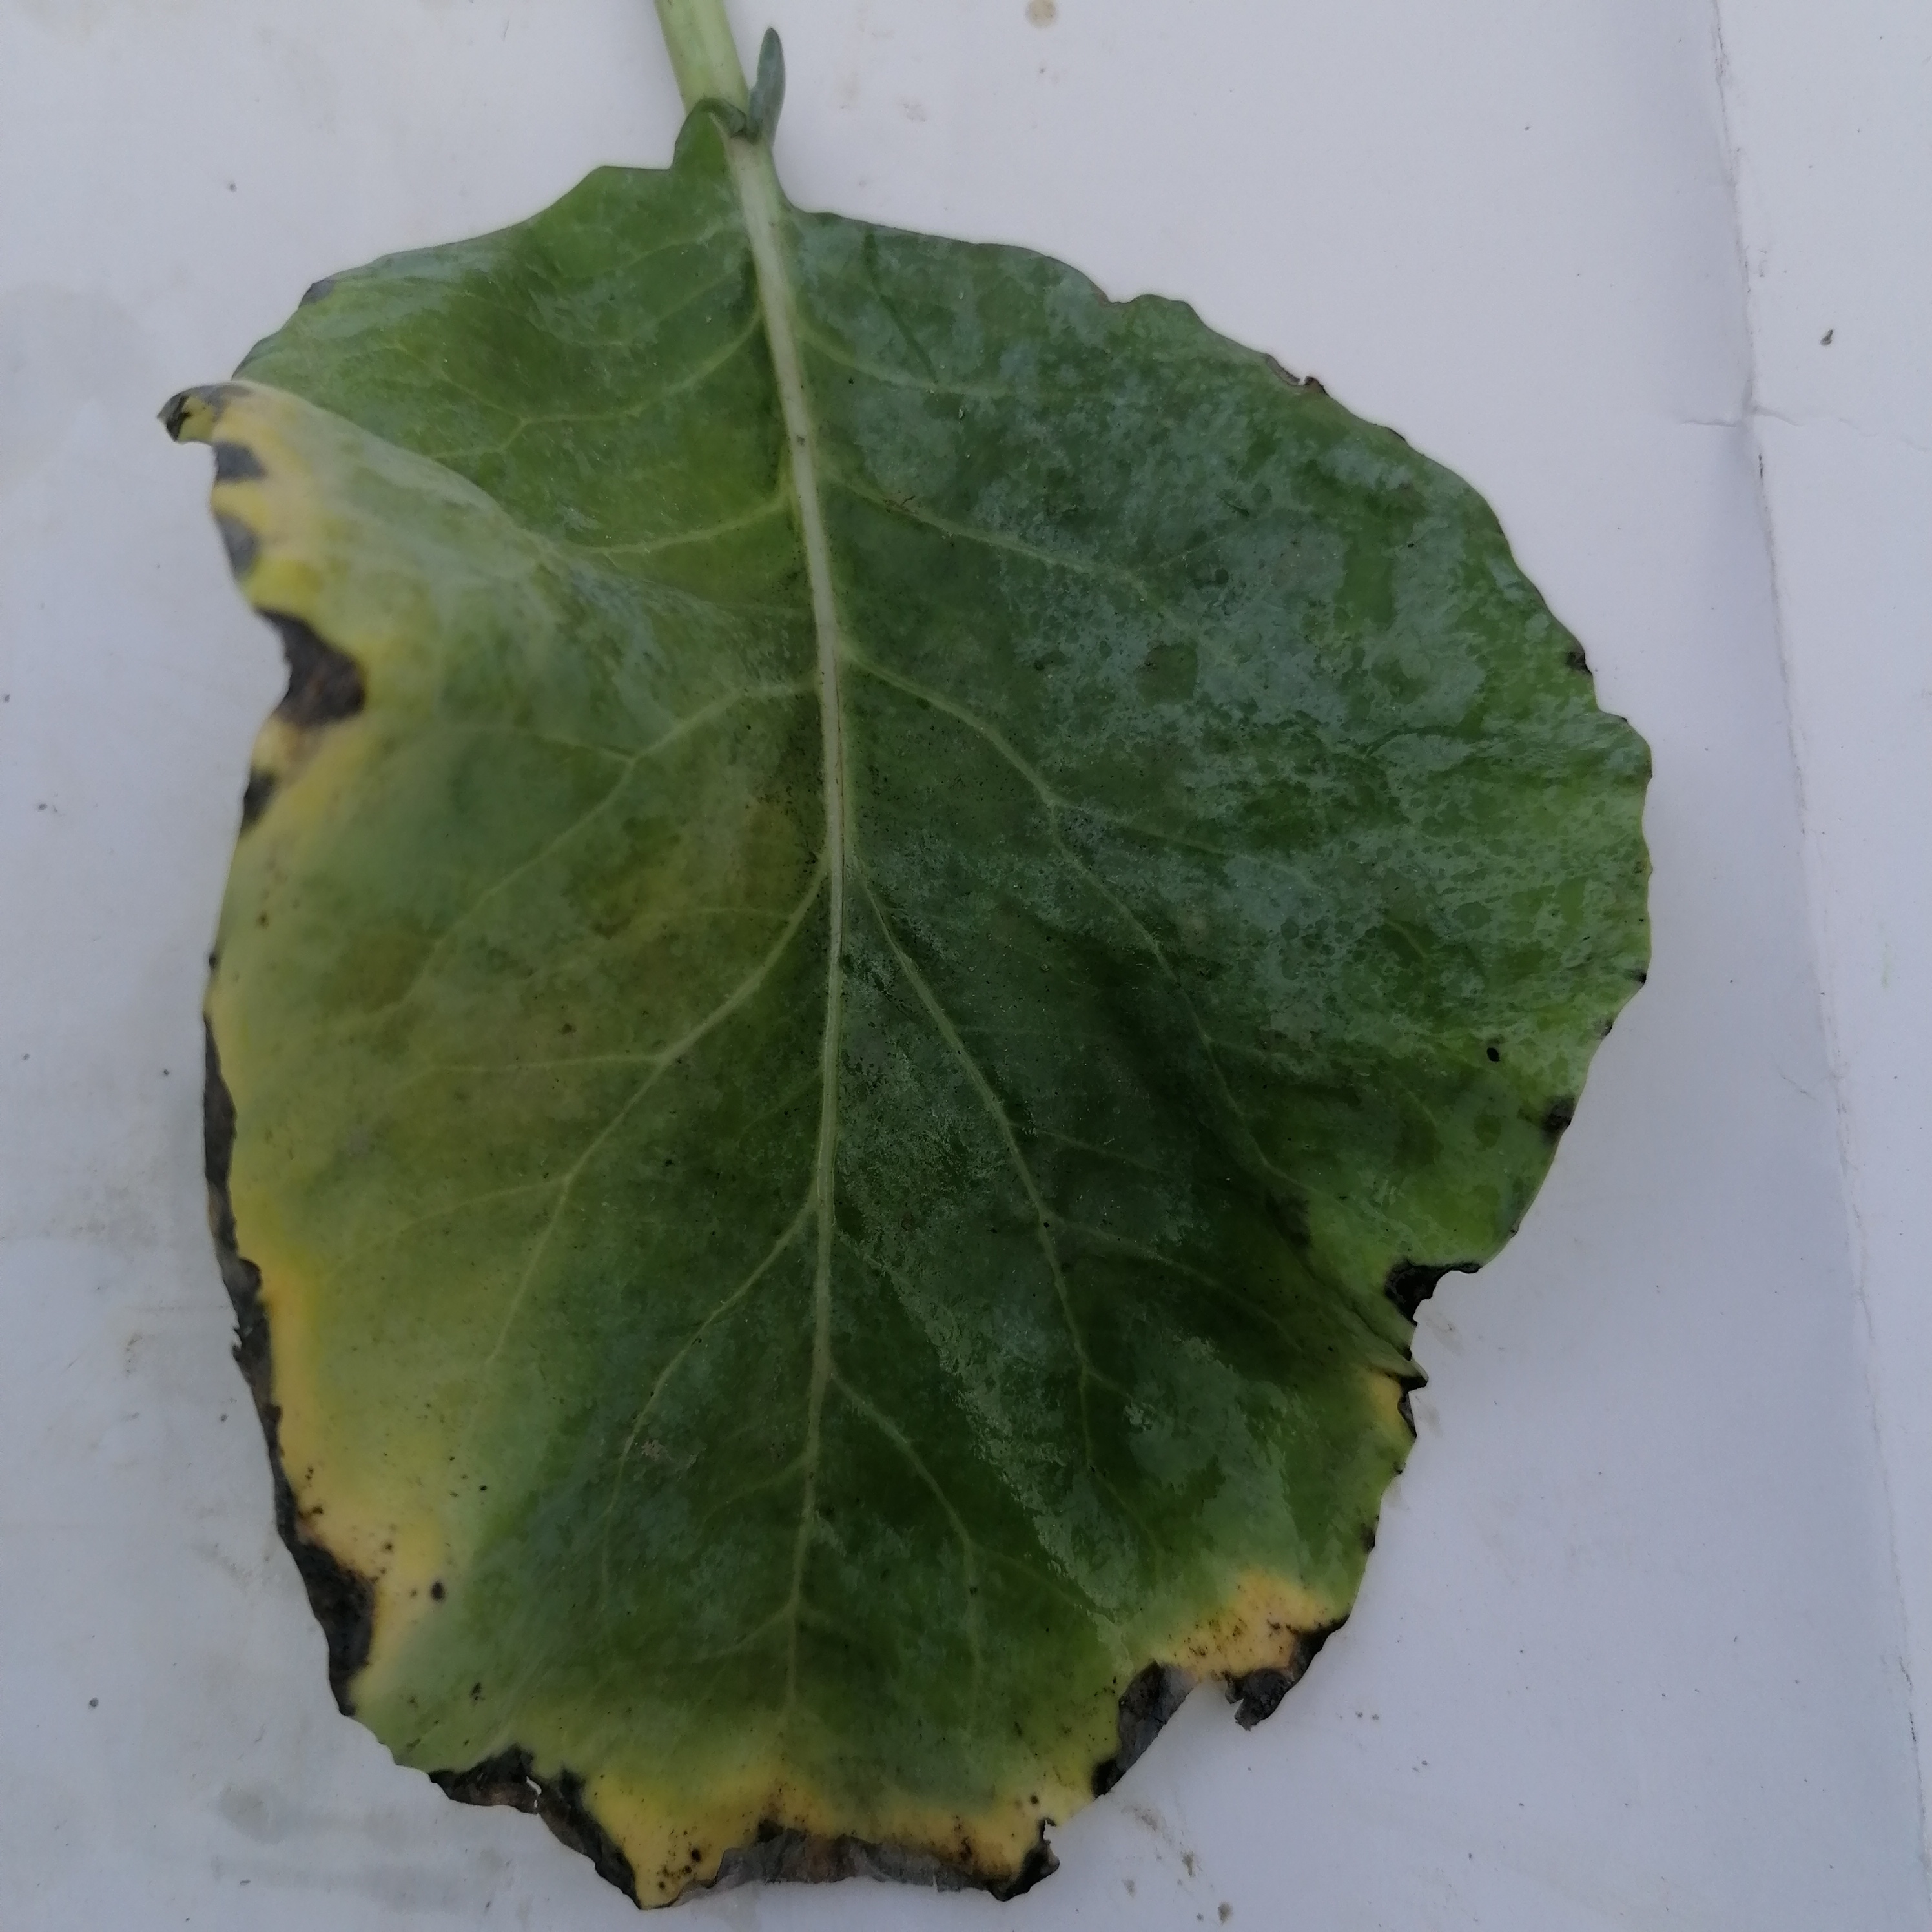
Label: Black Rot